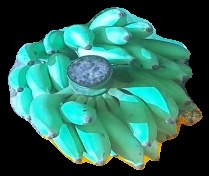
Variety: elakki-bale
Grade: grade2